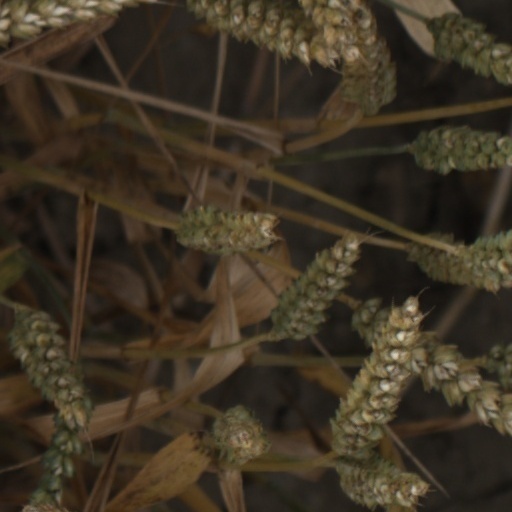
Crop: wheat